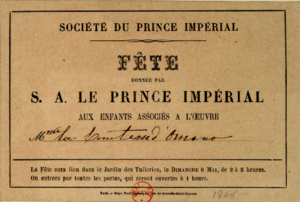
Carte d'invitation à la ""Fête donnée par S. A. le Prince Impérial aux enfants associés à l'oeuvre"" adressée par La Société du Prince Impérial (Napoléon IV) à la Comtesse d'Ornano en 1864. La fête était située au Jardin des Tuileries (palais impérial) à Paris, le dimanche 8 mai 1864."
La Société du Prince Impérial est une ancienne société de bienfaisance en principe non confessionnelle française. Elle a été fondée durant le Second Empire, par l'impératrice Eugénie sous le patronage de son fils le Prince Impérial, et reconnue d'utilité publique par décret impérial en septembre 1862.